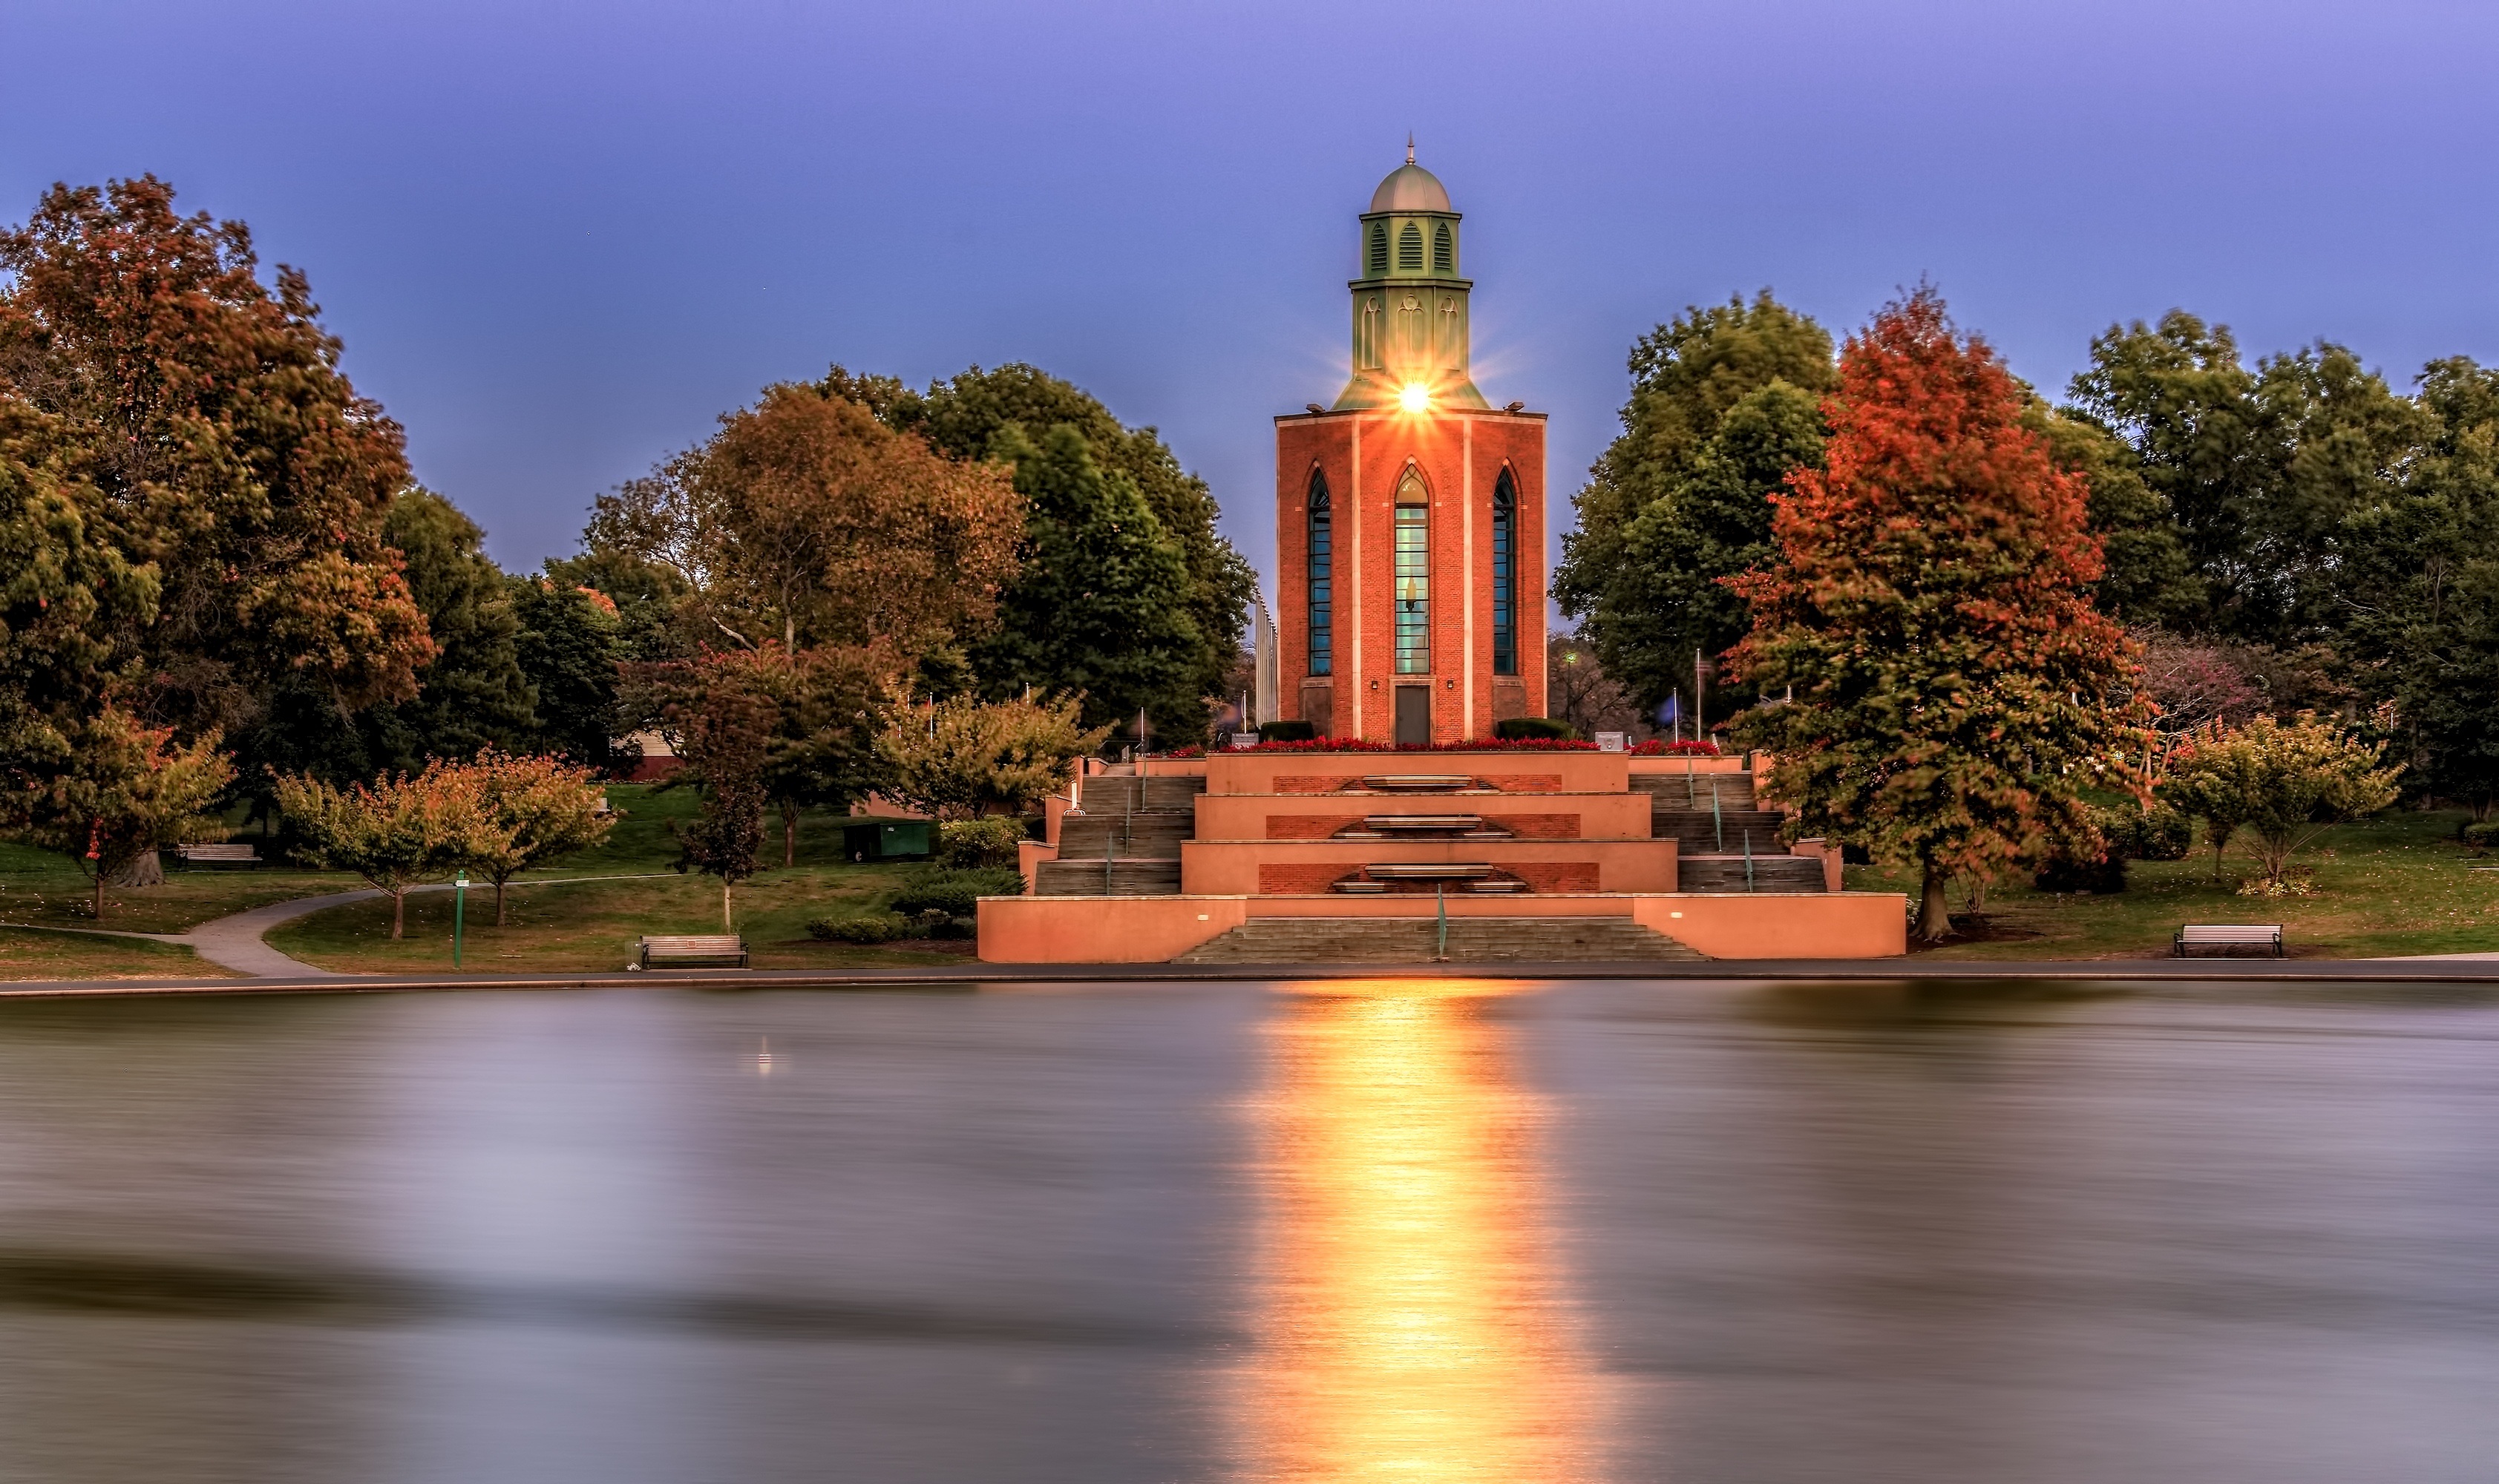
landscape, water, light, lighthouse, coastline, dusk, evening, reflection, tower, tranquil, scenic, peaceful, autumn, scenery, landmark, beacon, signal, place of worship, temple, reflecting pool